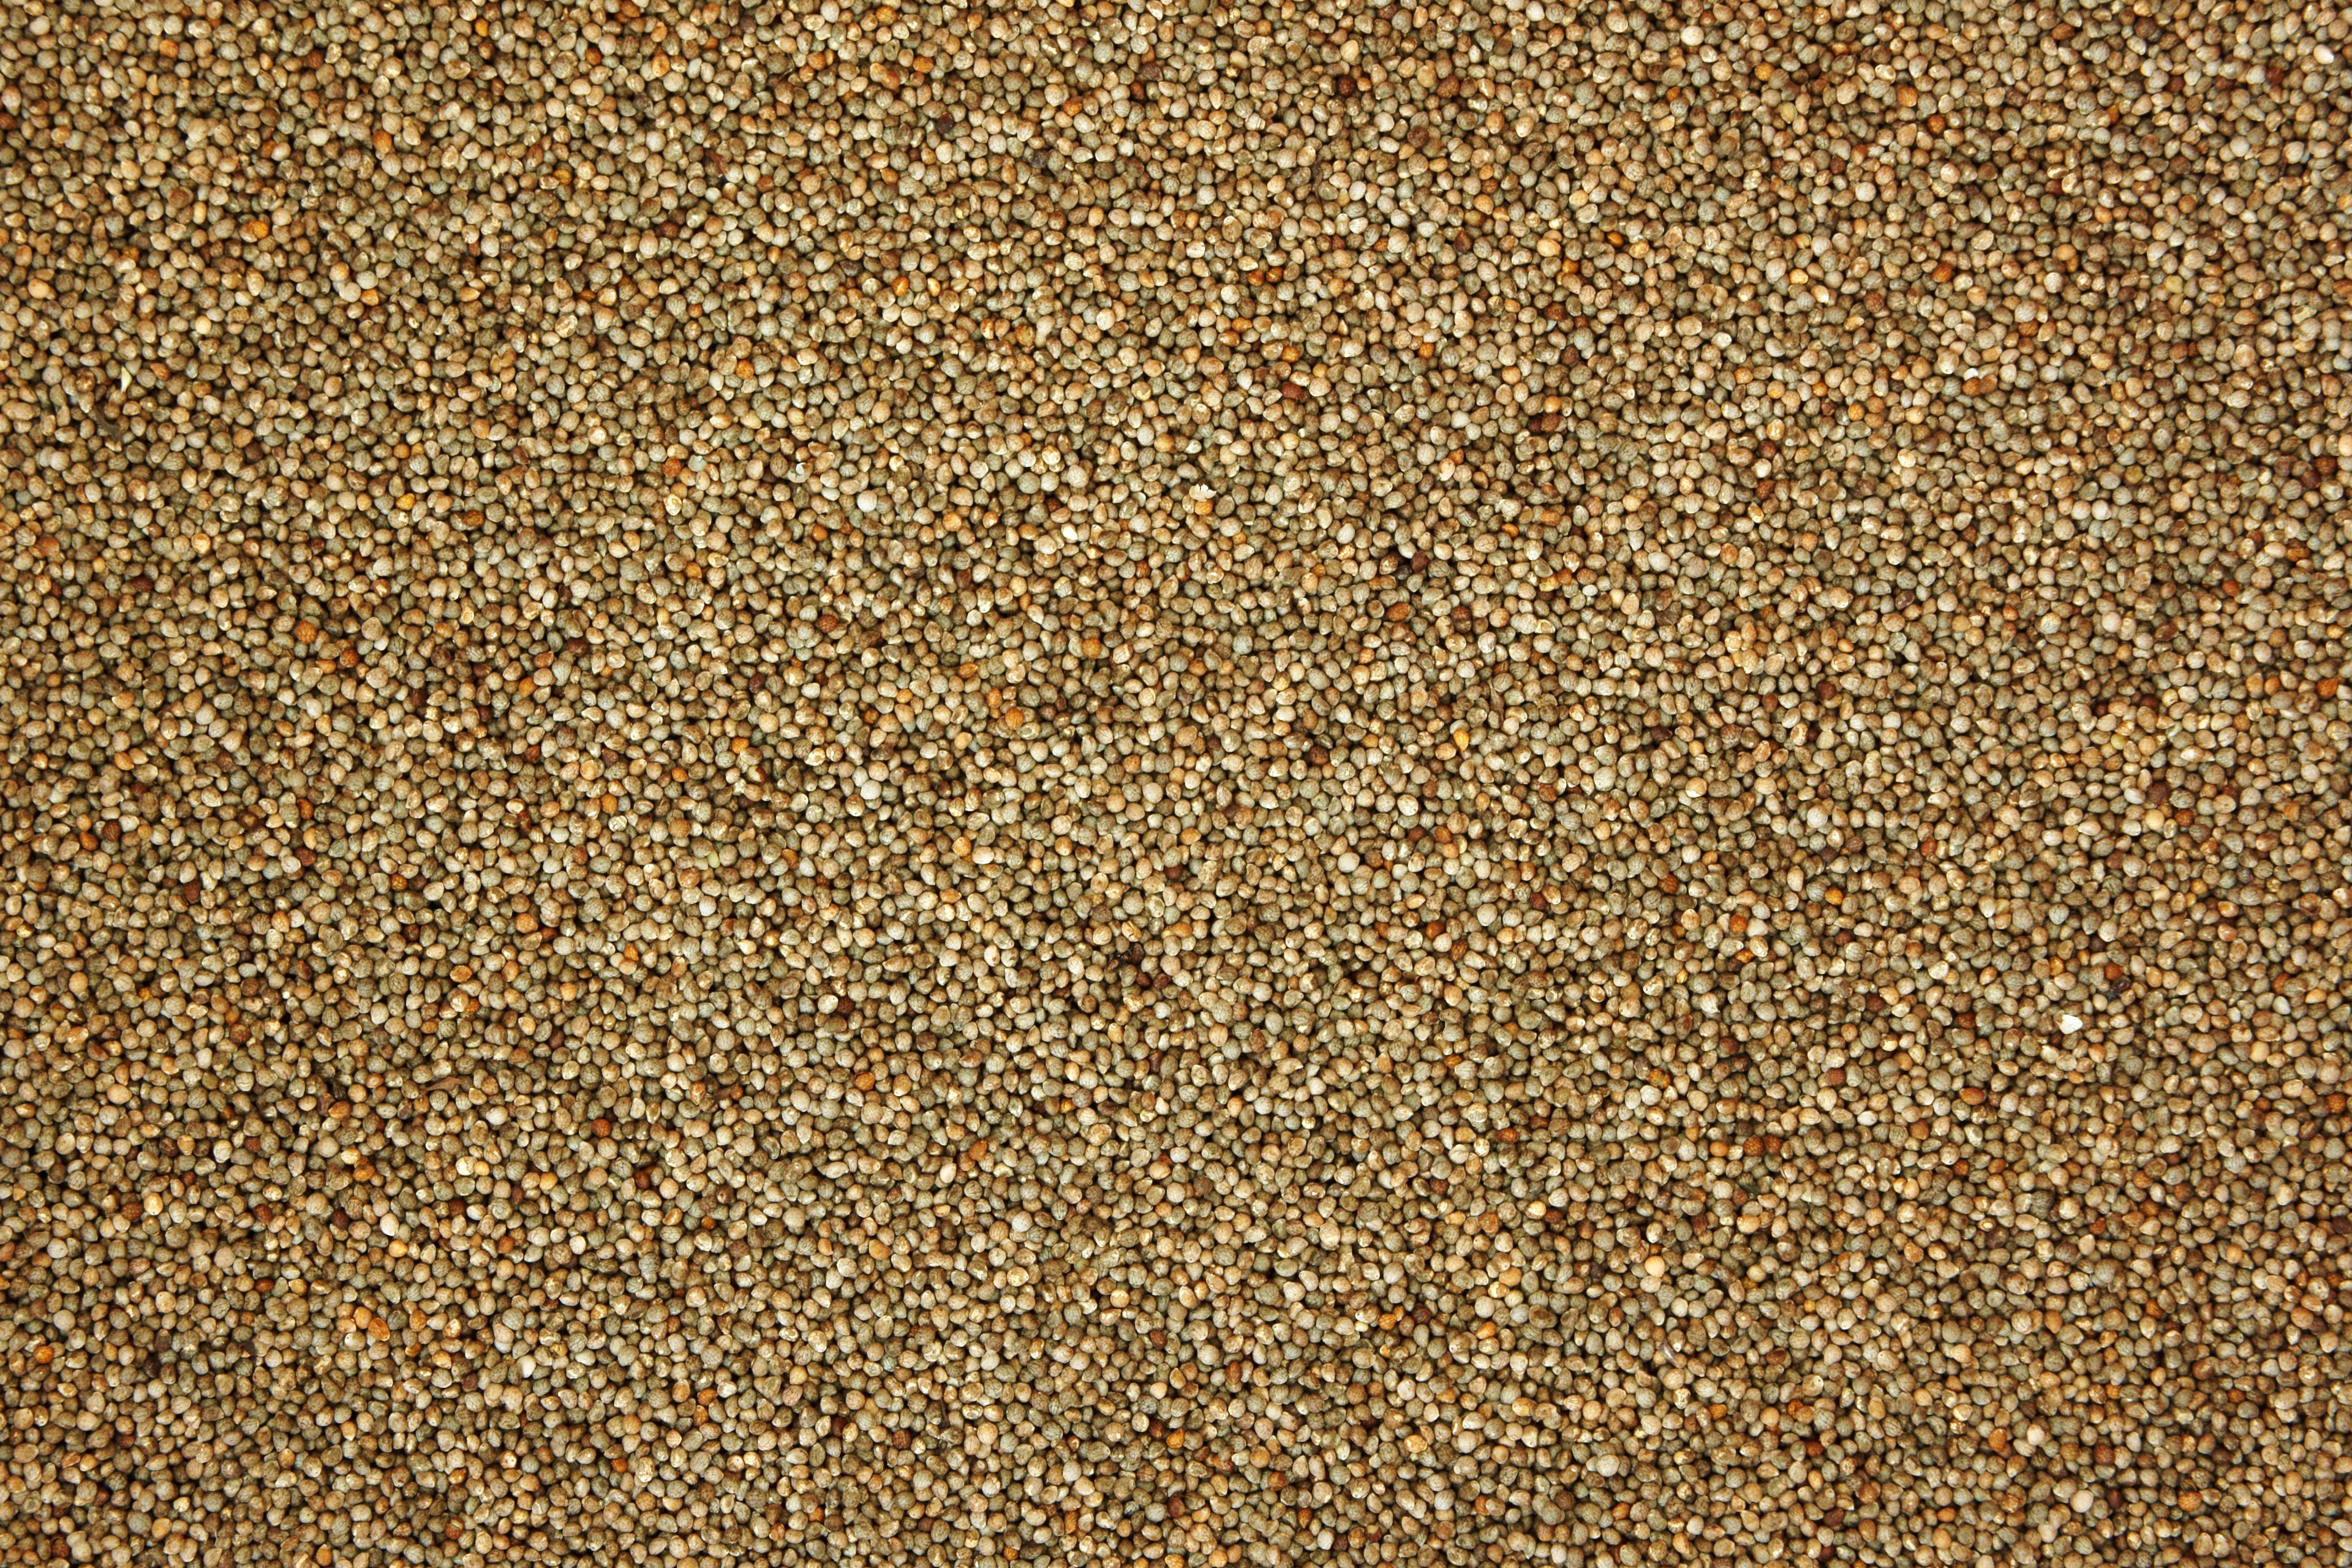
nature, sand, wood, grain, texture, floor, asphalt, pattern, food, farming, crop, soil, agriculture, material, background, gravel, carpet, flooring, grass family, perilla